Thomas Bothwell Jeter

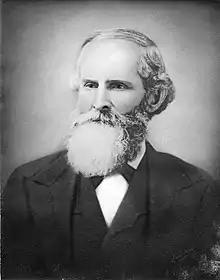

Thomas Bothwell Jeter (October 13, 1827May 20, 1883) was the 79th Governor of South Carolina from September 1, 1880 to November 30, 1880. His home in Union, South Carolina is listed on the National Register of Historic Places.